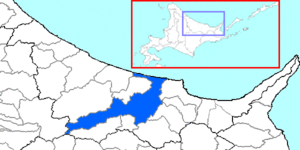
Kitami est une ville située dans la sous-préfecture d'Okhotsk, sur l'île de Hokkaidō, au Japon.